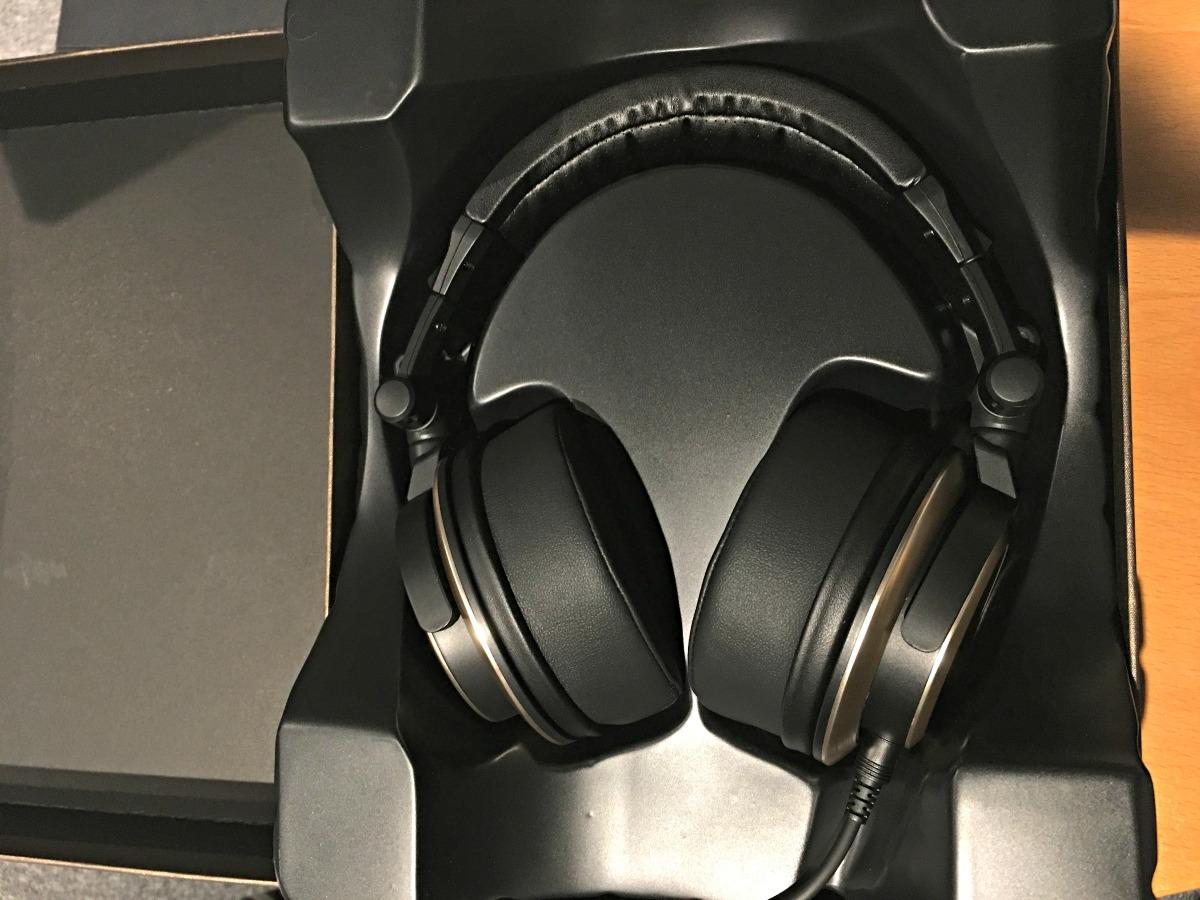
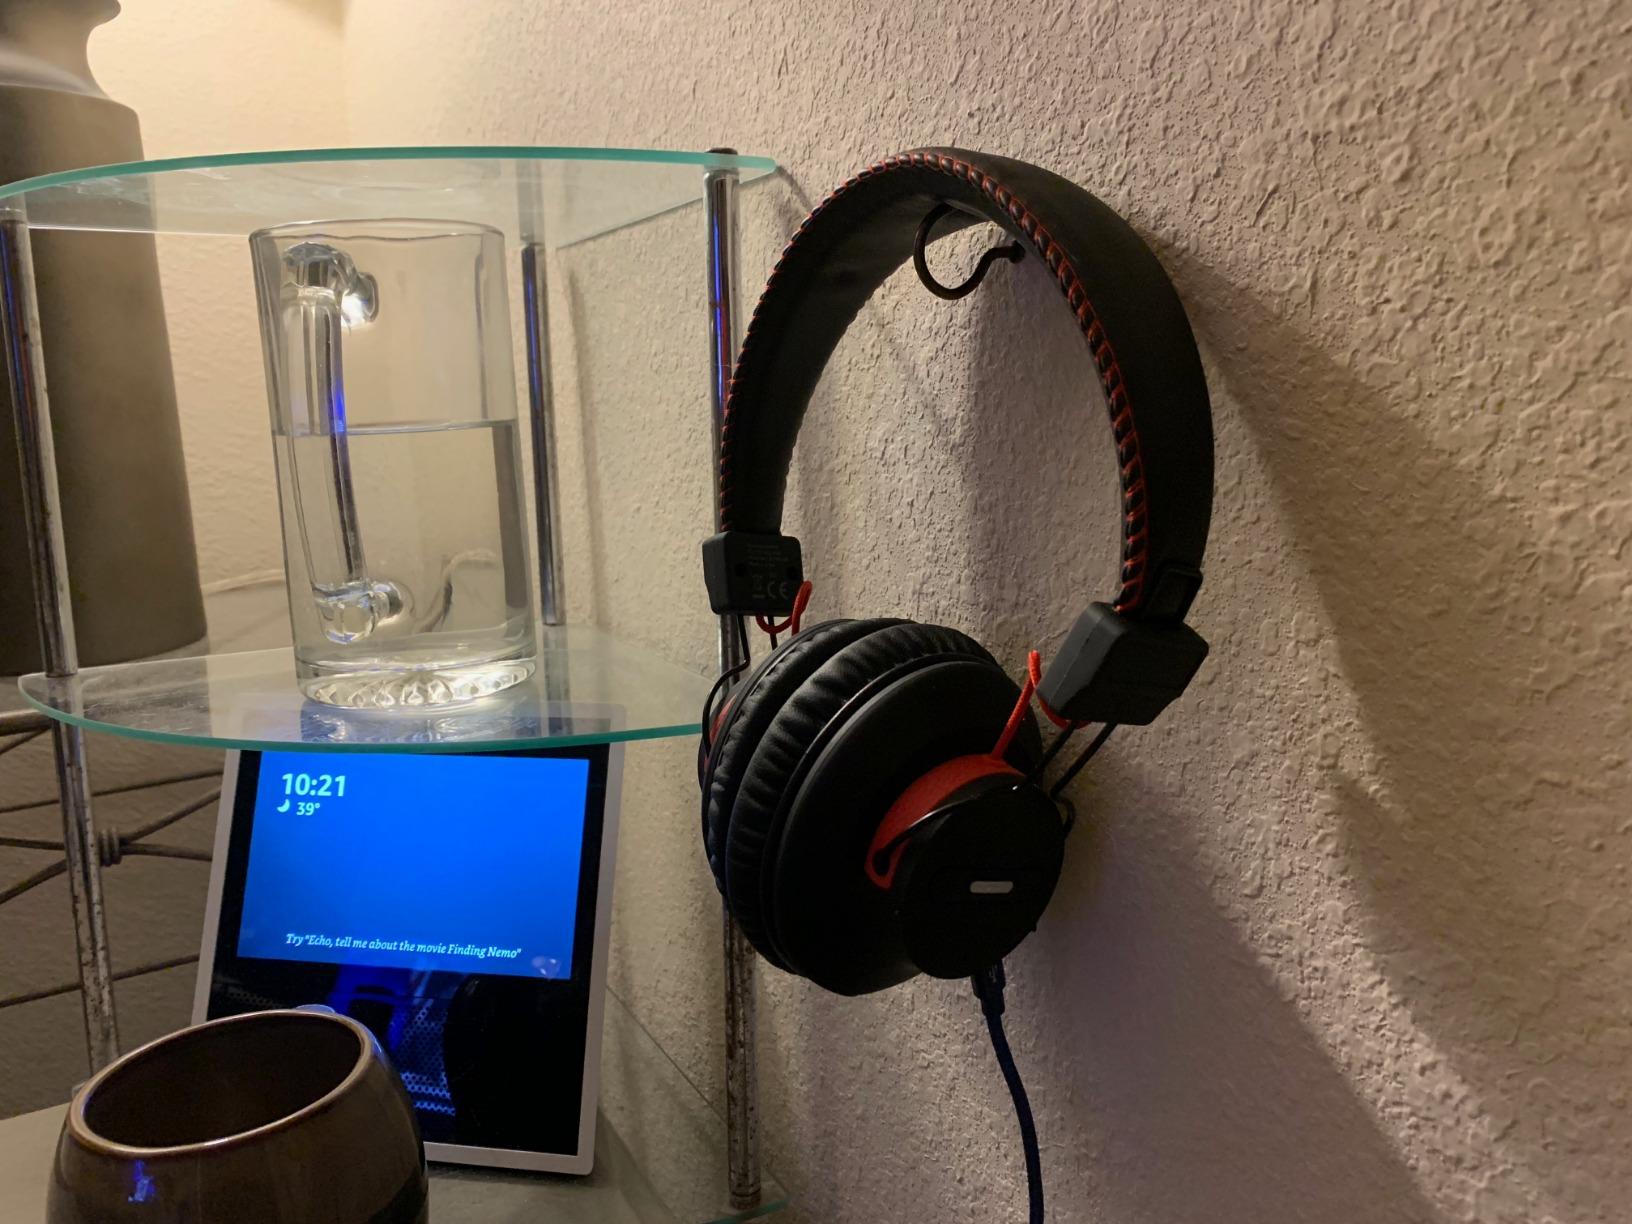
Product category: headphones
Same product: no